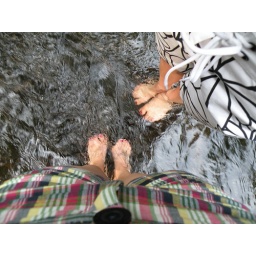
My and my friend Mary in water OUtside silver falls